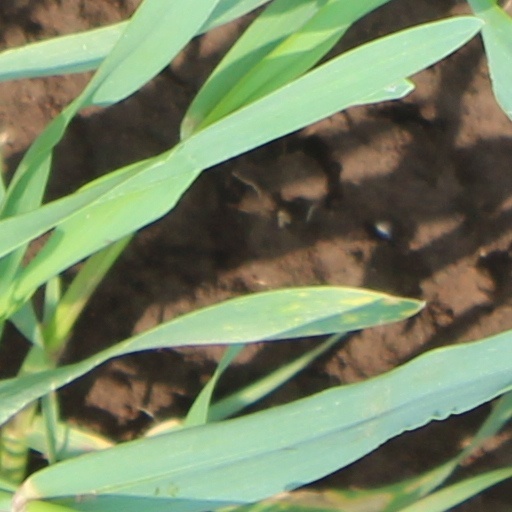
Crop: wheat